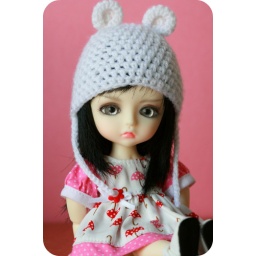
Commissioned umbrellas dress in pink and red. Later today I should have pics of its blue twin!